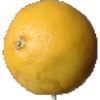
Label: Grapefruit White 1